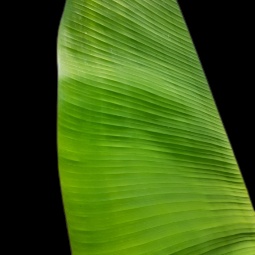
Label: Zinc